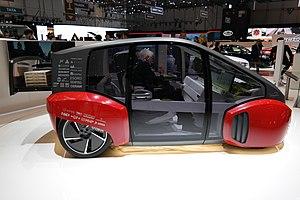
Salon international de l'automobile de Genève 2017